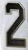
Number: 2